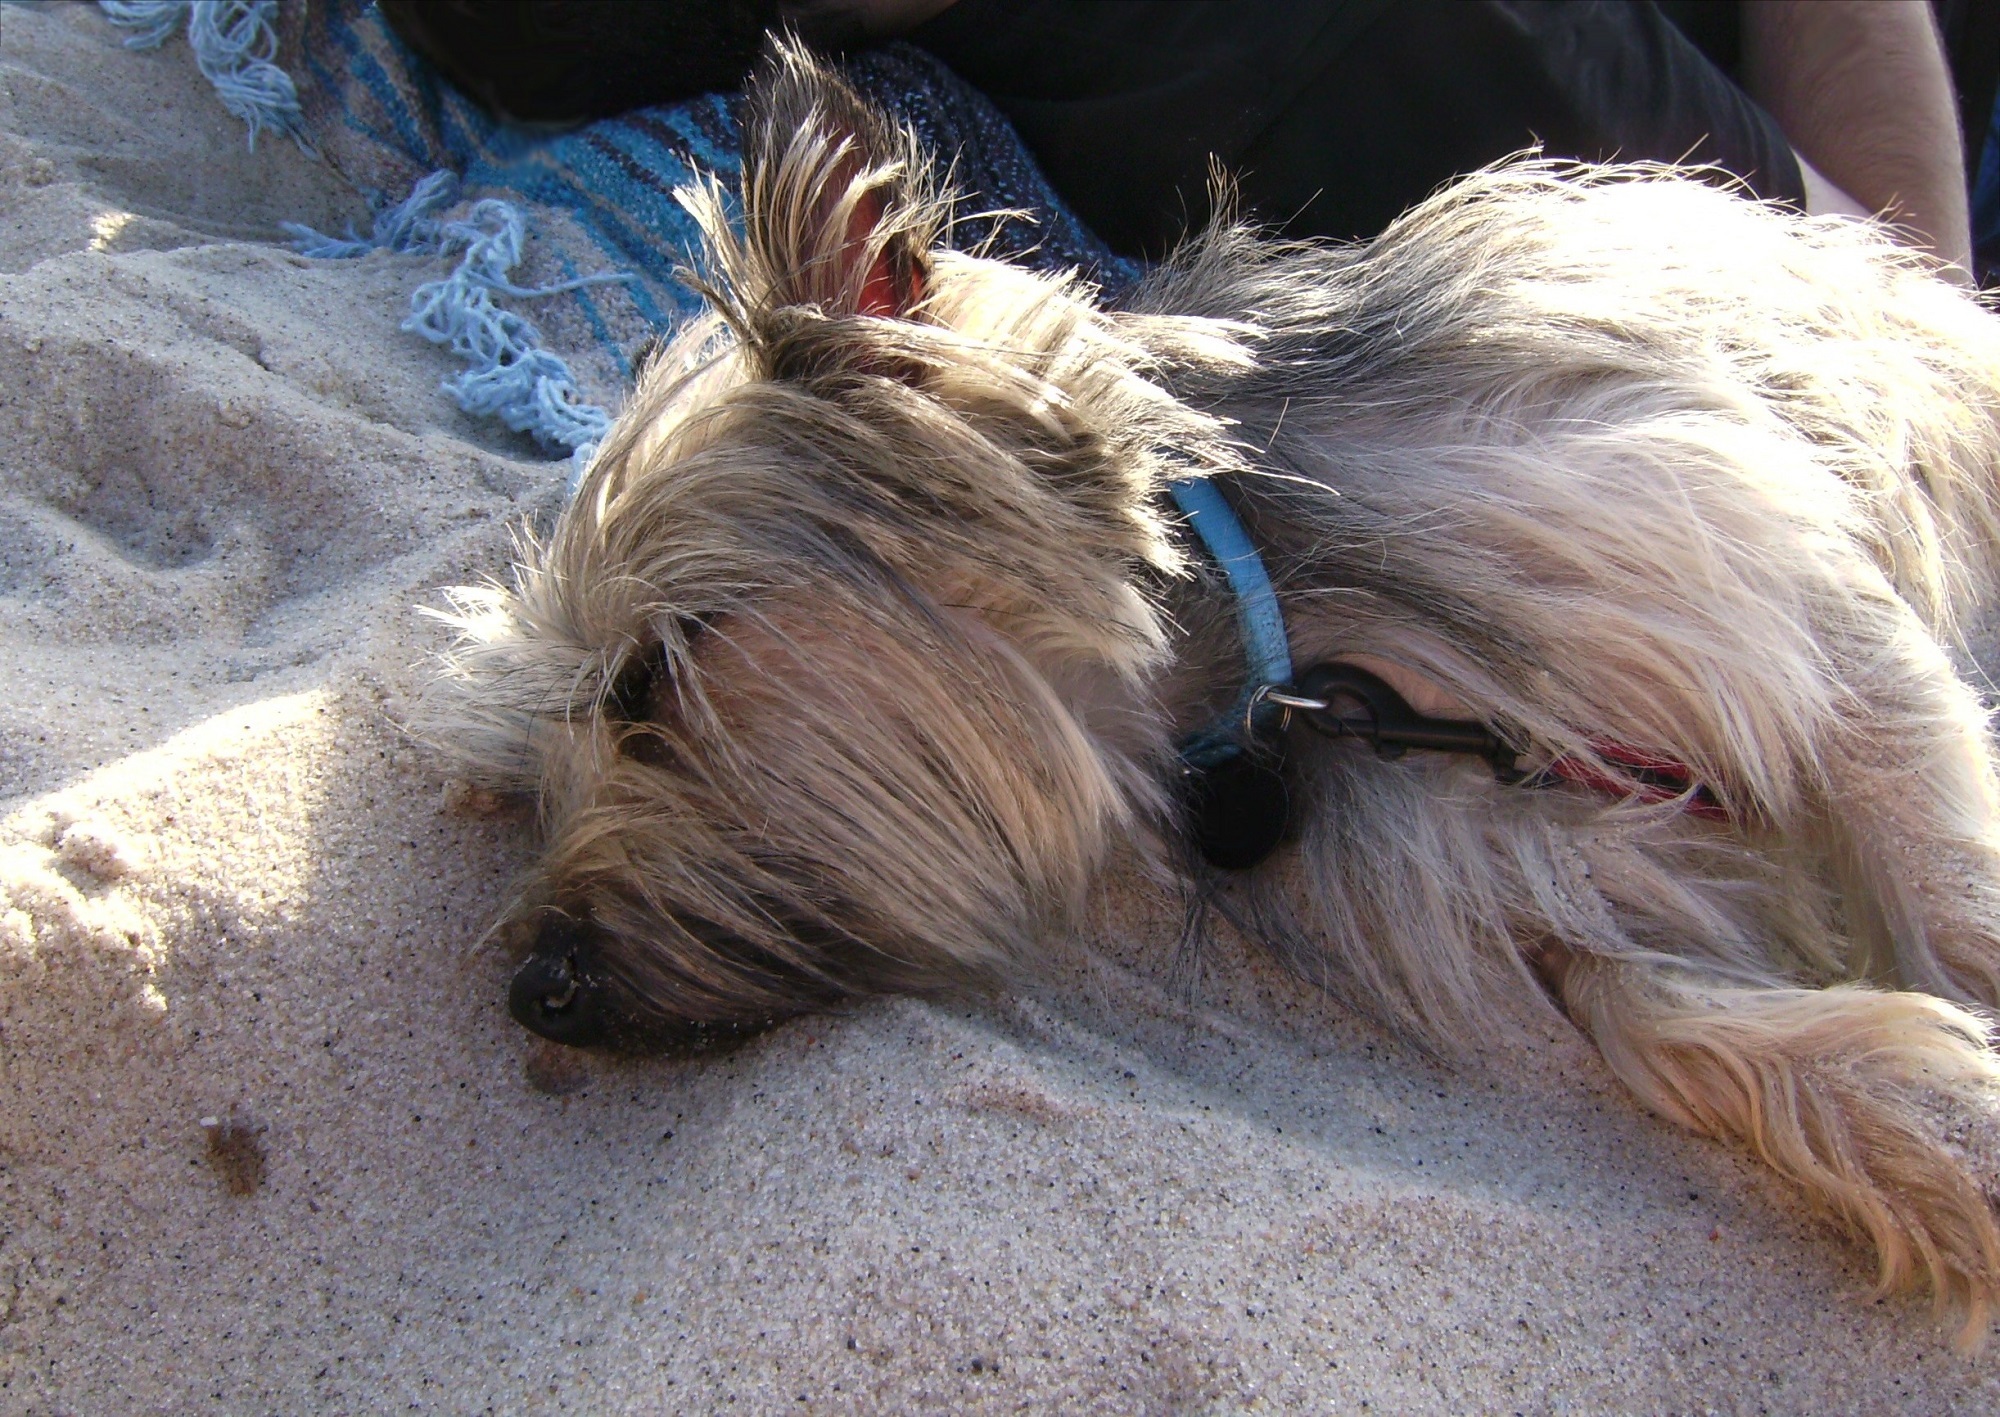
beach, sand, shore, puppy, dog, cute, canine, pet, relax, sleeping, mammal, blanket, vertebrate, lying, dog breed, terrier, yorkshire terrier, cairn terrier, australian silky terrier, dog like mammal, australian terrier, glen of imaal terrier, dog crossbreeds